Baseball

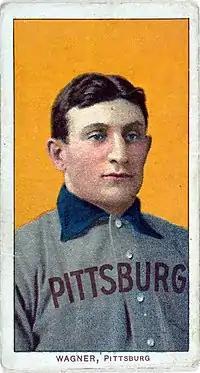
The American Tobacco Company's line of baseball cards featured shortstop Honus Wagner of the Pittsburgh Pirates from 1909 to 1911. In 2007, the card shown here sold for $2.8 million.

Among the many other statistics that are kept are those collectively known as "situational statistics". For example, statistics can indicate which specific pitchers a certain batter performs best against. If a given situation statistically favors a certain batter, the manager of the fielding team may be more likely to change pitchers or have the pitcher intentionally walk the batter in order to face one who is less likely to succeed.